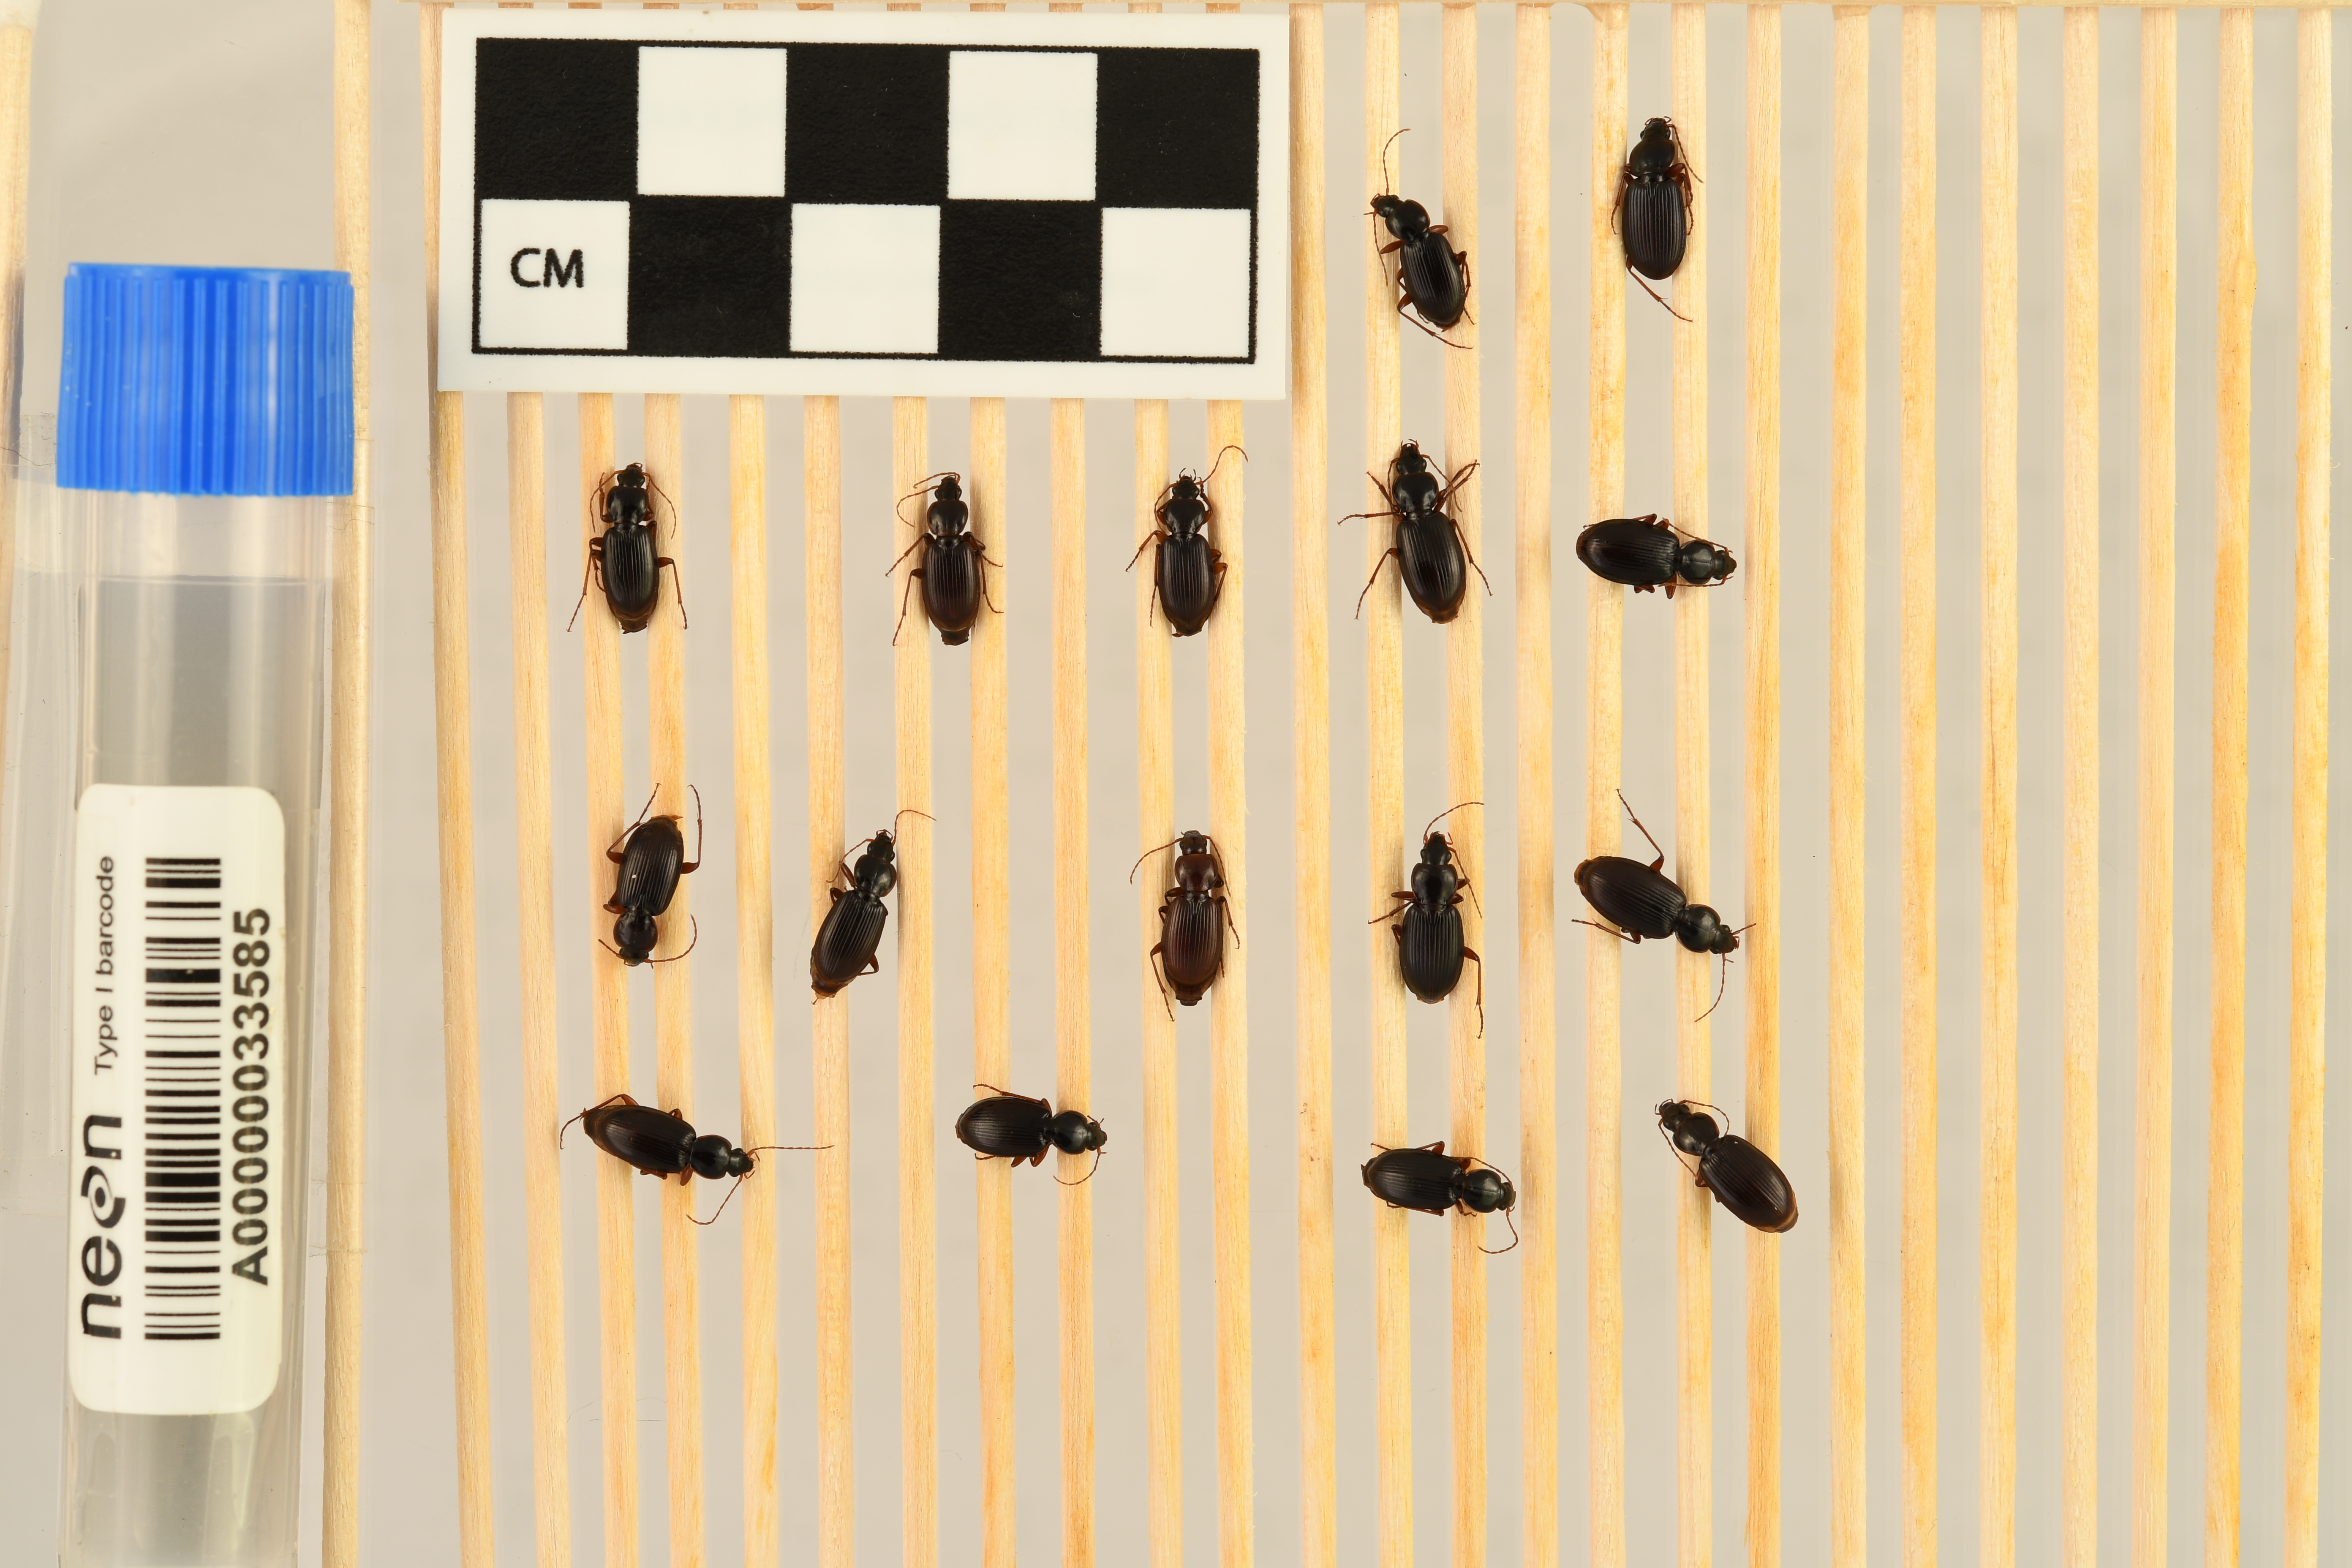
Synuchus impunctatus — Harvard Forest & Quabbin Watershed NEON, plot HARV_008. Beetle 1, ElytraLength: 0.5282 cm (lying flat: Yes)

Synuchus impunctatus — Harvard Forest & Quabbin Watershed NEON, plot HARV_008. Beetle 1, ElytraWidth: 0.2535 cm (lying flat: Yes)

Synuchus impunctatus — Harvard Forest & Quabbin Watershed NEON, plot HARV_008. Beetle 2, ElytraLength: 0.6002 cm (lying flat: Yes)

Synuchus impunctatus — Harvard Forest & Quabbin Watershed NEON, plot HARV_008. Beetle 2, ElytraWidth: 0.2875 cm (lying flat: Yes)

Synuchus impunctatus — Harvard Forest & Quabbin Watershed NEON, plot HARV_008. Beetle 3, ElytraLength: 0.5576 cm (lying flat: Yes)

Synuchus impunctatus — Harvard Forest & Quabbin Watershed NEON, plot HARV_008. Beetle 3, ElytraWidth: 0.2708 cm (lying flat: Yes)

Synuchus impunctatus — Harvard Forest & Quabbin Watershed NEON, plot HARV_008. Beetle 4, ElytraLength: 0.522 cm (lying flat: Yes)

Synuchus impunctatus — Harvard Forest & Quabbin Watershed NEON, plot HARV_008. Beetle 4, ElytraWidth: 0.2701 cm (lying flat: Yes)

Synuchus impunctatus — Harvard Forest & Quabbin Watershed NEON, plot HARV_008. Beetle 5, ElytraLength: 0.5658 cm (lying flat: Yes)

Synuchus impunctatus — Harvard Forest & Quabbin Watershed NEON, plot HARV_008. Beetle 5, ElytraWidth: 0.2701 cm (lying flat: Yes)

Synuchus impunctatus — Harvard Forest & Quabbin Watershed NEON, plot HARV_008. Beetle 6, ElytraLength: 0.5674 cm (lying flat: Yes)

Synuchus impunctatus — Harvard Forest & Quabbin Watershed NEON, plot HARV_008. Beetle 6, ElytraWidth: 0.2953 cm (lying flat: Yes)

Synuchus impunctatus — Harvard Forest & Quabbin Watershed NEON, plot HARV_008. Beetle 7, ElytraLength: 0.589 cm (lying flat: Yes)

Synuchus impunctatus — Harvard Forest & Quabbin Watershed NEON, plot HARV_008. Beetle 7, ElytraWidth: 0.2632 cm (lying flat: Yes)

Synuchus impunctatus — Harvard Forest & Quabbin Watershed NEON, plot HARV_008. Beetle 8, ElytraLength: 0.559 cm (lying flat: Yes)

Synuchus impunctatus — Harvard Forest & Quabbin Watershed NEON, plot HARV_008. Beetle 8, ElytraWidth: 0.2784 cm (lying flat: Yes)

Synuchus impunctatus — Harvard Forest & Quabbin Watershed NEON, plot HARV_008. Beetle 9, ElytraLength: 0.5484 cm (lying flat: Yes)

Synuchus impunctatus — Harvard Forest & Quabbin Watershed NEON, plot HARV_008. Beetle 9, ElytraWidth: 0.2684 cm (lying flat: Yes)

Synuchus impunctatus — Harvard Forest & Quabbin Watershed NEON, plot HARV_008. Beetle 10, ElytraLength: 0.5316 cm (lying flat: Yes)

Synuchus impunctatus — Harvard Forest & Quabbin Watershed NEON, plot HARV_008. Beetle 10, ElytraWidth: 0.2788 cm (lying flat: Yes)

Synuchus impunctatus — Harvard Forest & Quabbin Watershed NEON, plot HARV_008. Beetle 11, ElytraWidth: 0.3218 cm (lying flat: Yes)

Synuchus impunctatus — Harvard Forest & Quabbin Watershed NEON, plot HARV_008. Beetle 11, ElytraLength: 0.574 cm (lying flat: Yes)

Synuchus impunctatus — Harvard Forest & Quabbin Watershed NEON, plot HARV_008. Beetle 12, ElytraLength: 0.6144 cm (lying flat: Yes)

Synuchus impunctatus — Harvard Forest & Quabbin Watershed NEON, plot HARV_008. Beetle 12, ElytraWidth: 0.2879 cm (lying flat: Yes)

Synuchus impunctatus — Harvard Forest & Quabbin Watershed NEON, plot HARV_008. Beetle 13, ElytraLength: 0.5747 cm (lying flat: Yes)

Synuchus impunctatus — Harvard Forest & Quabbin Watershed NEON, plot HARV_008. Beetle 13, ElytraWidth: 0.2832 cm (lying flat: Yes)

Synuchus impunctatus — Harvard Forest & Quabbin Watershed NEON, plot HARV_008. Beetle 14, ElytraLength: 0.5307 cm (lying flat: Yes)

Synuchus impunctatus — Harvard Forest & Quabbin Watershed NEON, plot HARV_008. Beetle 14, ElytraWidth: 0.2436 cm (lying flat: Yes)

Synuchus impunctatus — Harvard Forest & Quabbin Watershed NEON, plot HARV_008. Beetle 15, ElytraLength: 0.5461 cm (lying flat: Yes)

Synuchus impunctatus — Harvard Forest & Quabbin Watershed NEON, plot HARV_008. Beetle 15, ElytraWidth: 0.2459 cm (lying flat: Yes)

Synuchus impunctatus — Harvard Forest & Quabbin Watershed NEON, plot HARV_008. Beetle 16, ElytraWidth: 0.2951 cm (lying flat: Yes)

Synuchus impunctatus — Harvard Forest & Quabbin Watershed NEON, plot HARV_008. Beetle 16, ElytraLength: 0.6026 cm (lying flat: Yes)